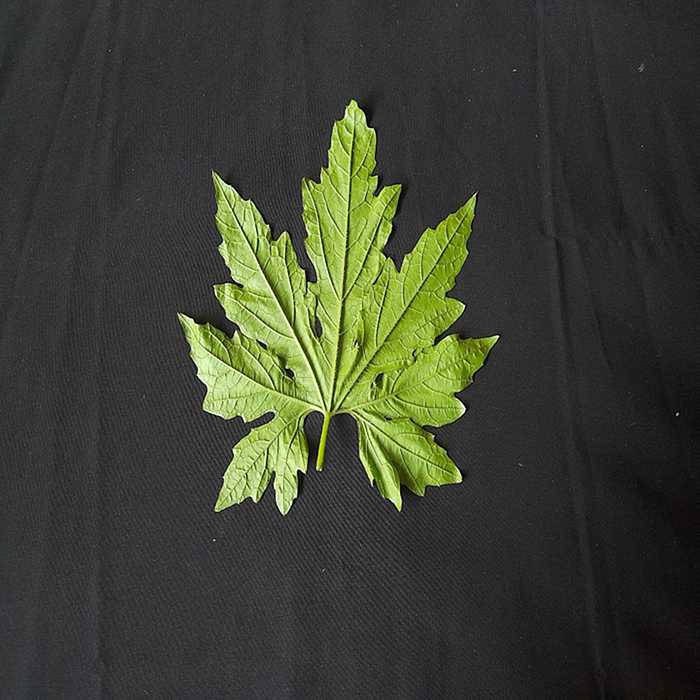
Plant: Bitter Gourd
Label: Fresh leaf